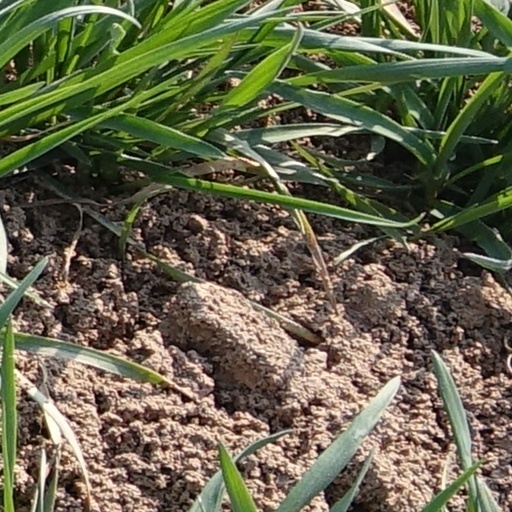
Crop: wheat